XHWN-FM

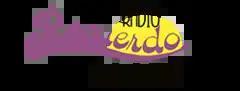
Logo used until October 2, 2022.

XEWN-AM 1270 received its concession on November 9, 1964. The station was owned by Alejandro O. Stevenson and broadcast from Gómez Palacio, Durango.